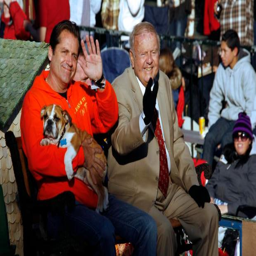
actor , left , and his father with wave from their float themed as it moves along road during event in 2009 /